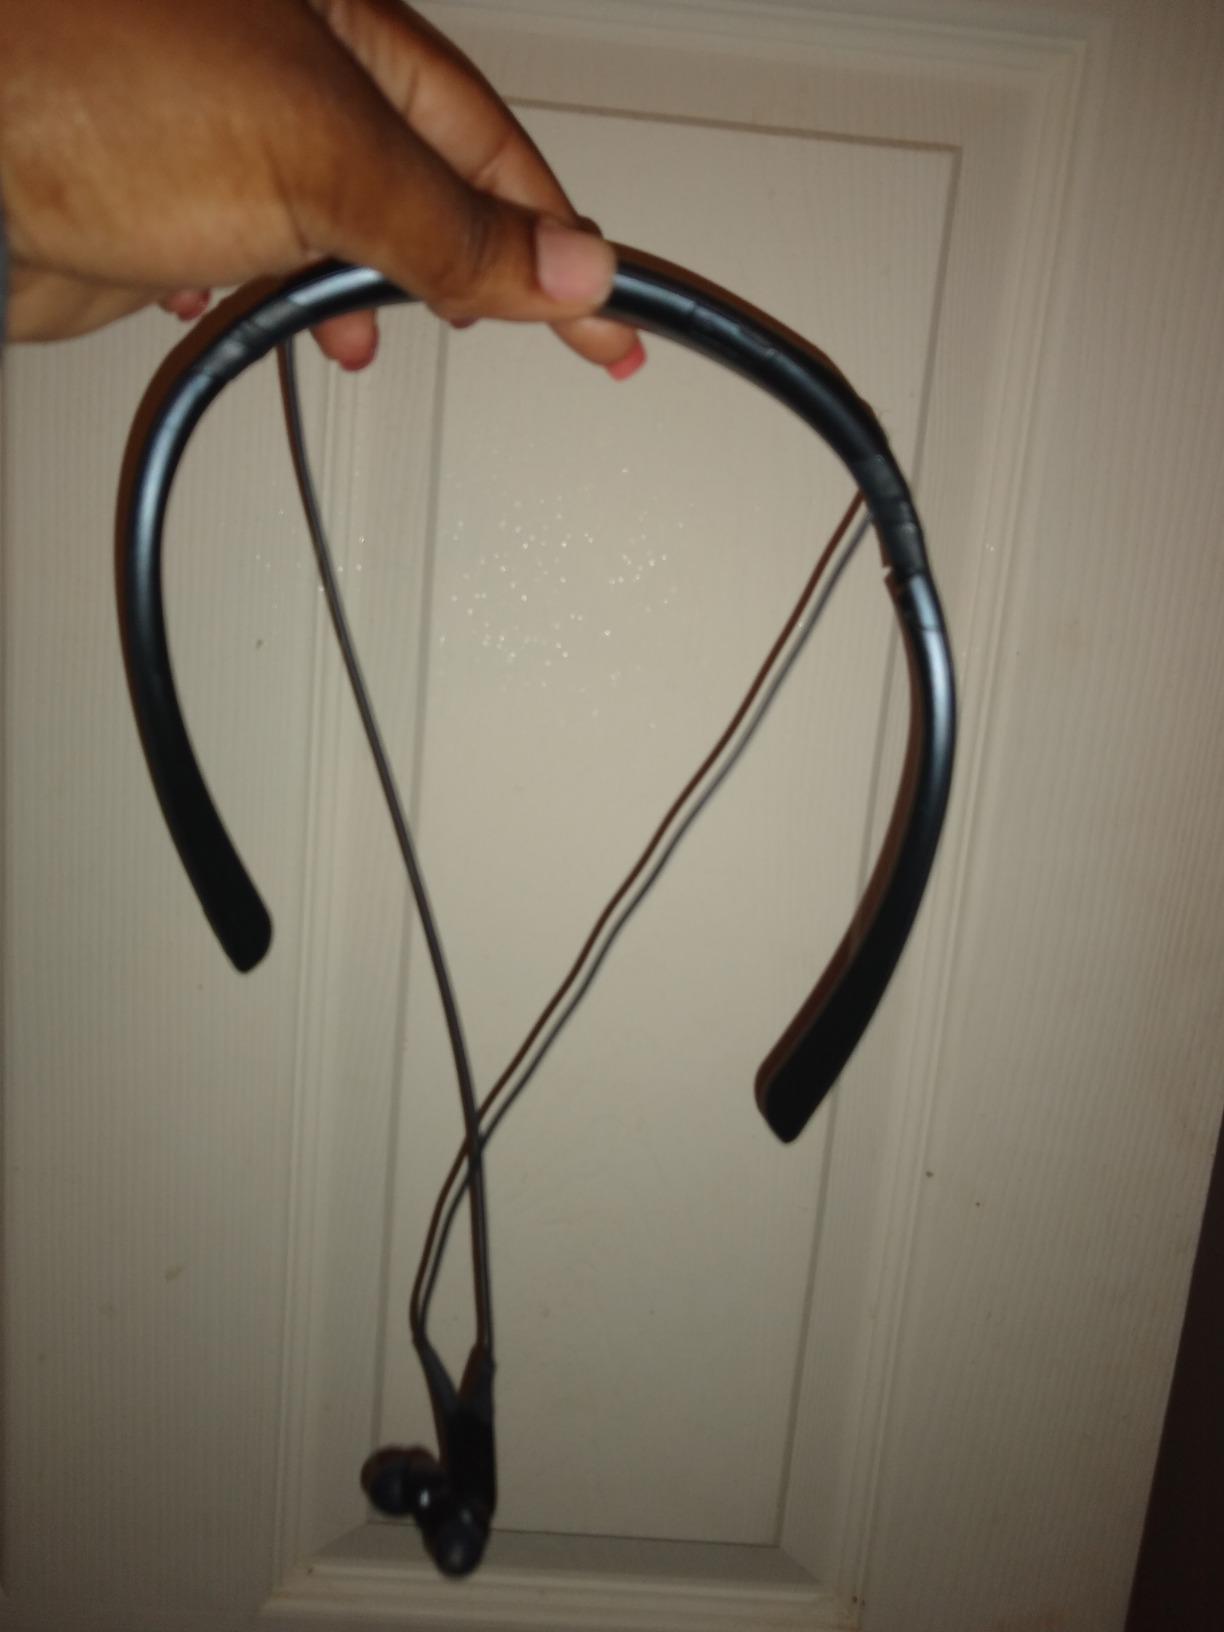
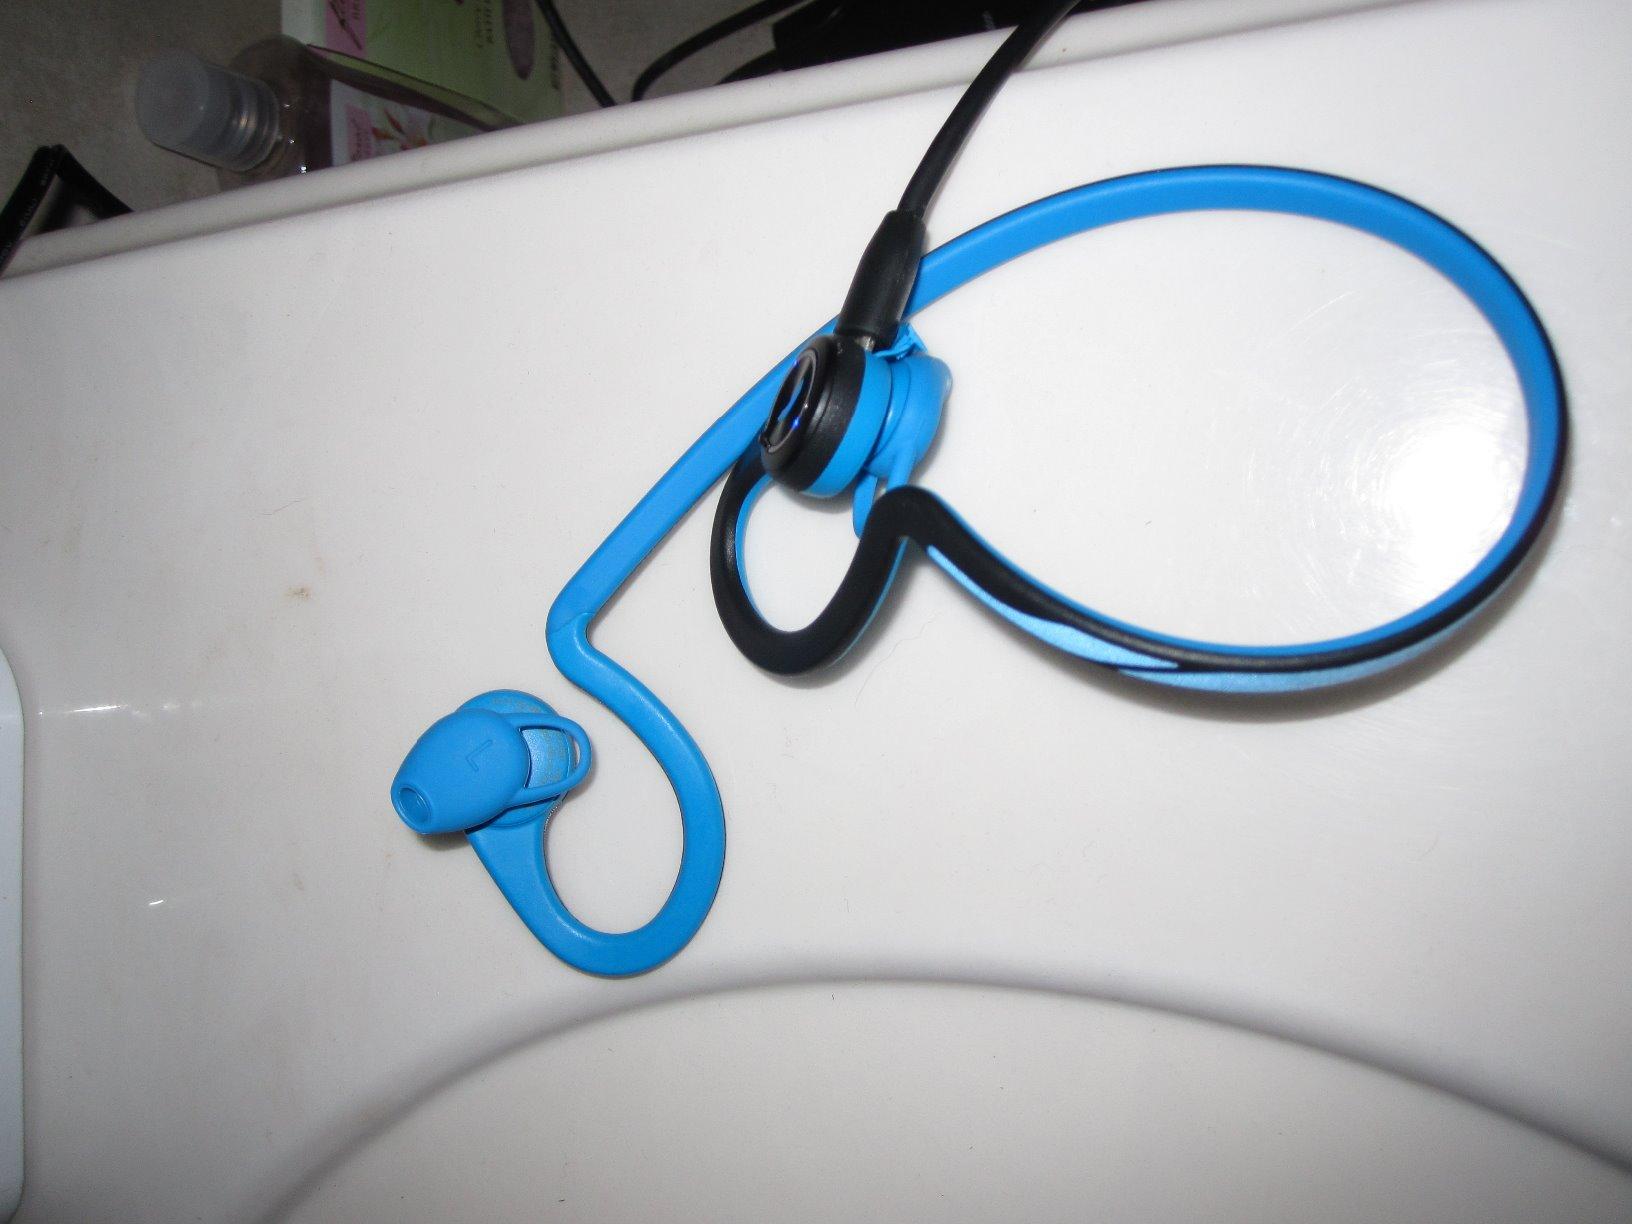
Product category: headphones
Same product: no